Diyarbakır

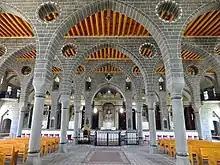
St. Giragos Armenian Church

A 2018 report by Arkeologlar Derneği İstanbul found that, since 2015, 72% of the city's historic Sur district had been destroyed through demolition and redevelopment, and that laws designed to protect historic monuments had been ignored. They found that the city's "urban regeneration" policy was one of demolition and redevelopment rather than one of repairing cultural assets damaged during the recent civil conflict, and because of that many registered historic buildings had been completely destroyed. The extent of the loss of non-registered historic structures is unknown because any historic building fragments revealed during the demolition of modern structures were also demolished. As of 2021, large parts of the city and district were restored and government officials were looking towards tourism again.